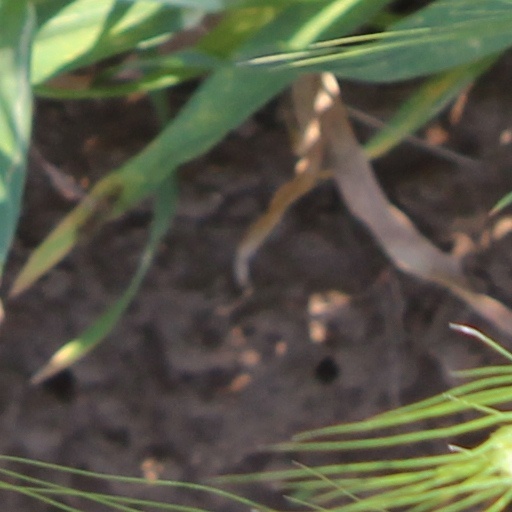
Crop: wheat